Mostaganem

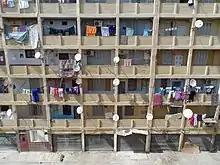
El Arsa

Mostaganem has a mild Mediterranean climates (Köppen climate classification "Csa"). In winter there is more rainfall than in summer. The average annual temperature in Mostaganem is . About of precipitation falls annually.